Museum of Applied Arts, Vienna

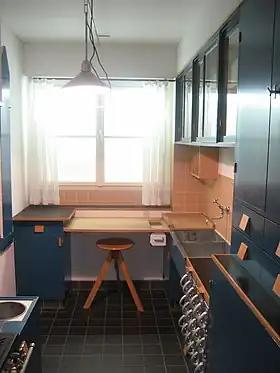
Frankfurt kitchen by Margarete Schütte-Lihotzky in the MAK-study collection

From 1869, a new museum complex for the Imperial Royal Museum of Art and Industry was built at Stubenring 5 in the style of the Neo-Renaissance, according to plans by Heinrich von Ferstel. The painter Ferdinand Laufberger made a frieze in sgraffito and the fresco paintings on the mirror vault of the staircase. On 15 November 1871, the museum opened to the public within a big opening. It was the first museum building on the Vienna Ring Road. Laufberger's cartoons were lost, and so around 1893 the mural painting of the figures on the outer façade were recreated by students of Karl Karger of the School of Applied Arts. In 1875 the Austrian Museum was joined by an adjacent new building for the School of Applied Arts at Stubenring 3, whose plans were also drawn up by Heinrich von Ferstel. It was opened in 1877.